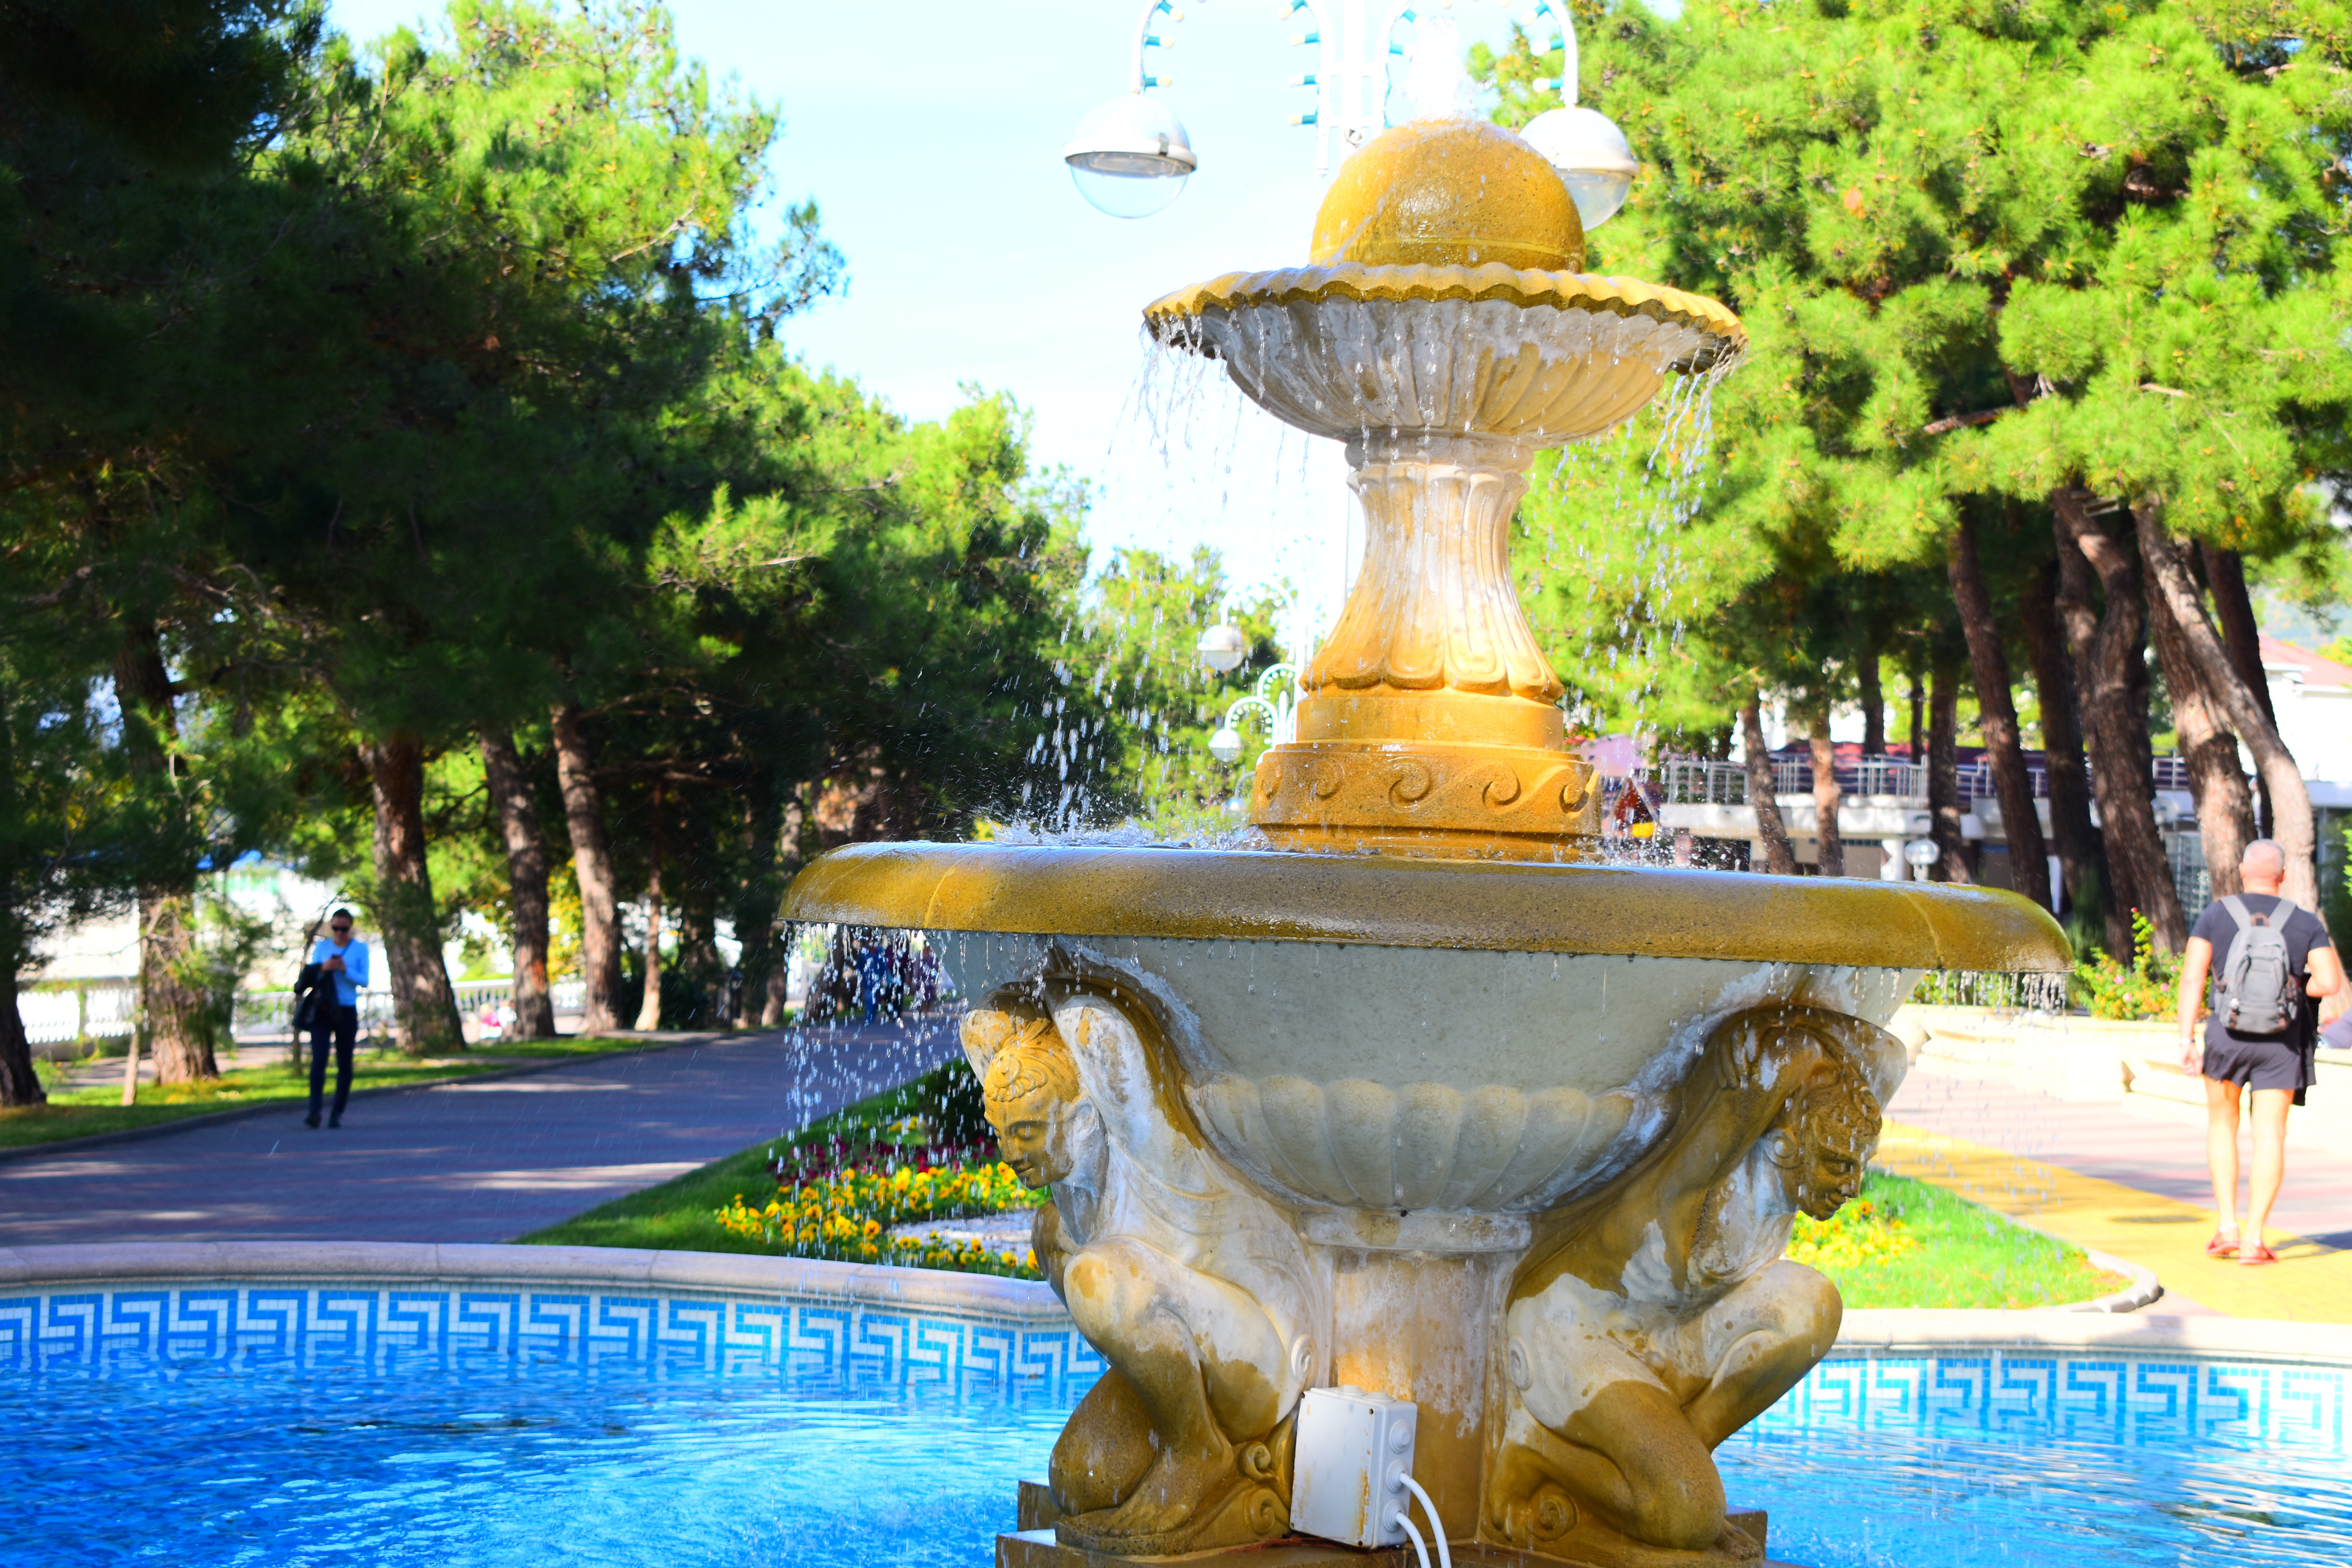
natural, water, plant, tree, fountain, green, botany, blue, world, sky, nature, lighting, yellow, font, sculpture, leisure, grass, art, city, water feature, fun, statue, landscaping, recreation, garden, street light, monument, tourism, landscape, symmetry, street, shrub, town square, vacation, tourist attraction, plaza, reflection